Windmills in Leeuwarden

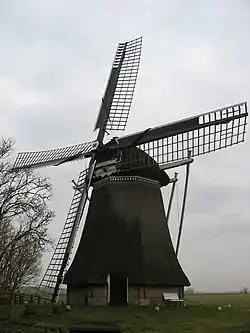
"De Phenix", Marrum

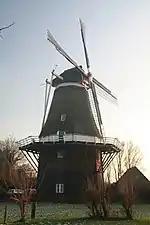
"De Vlijt", Marle

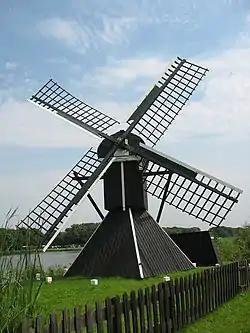
"De Himriksmole", Tytsjerk, July 2008

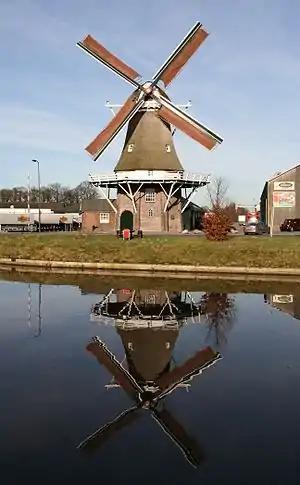
"Nooitgedacht", Veenoord

"De Phenix" stood on the site of "De Hersteller", to the south of the Zuidvliet between the Looiersbrug and the Bakkersbrug at . The mill was a sawmill. In 1917 it was moved to Marrum, where it stands today known as "De Phenix", converted to a drainage mill.